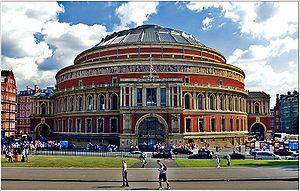
Le Testament de William S. est la dix-huitième aventure et le vingt-quatrième album de la série de bande dessinée Blake et Mortimer, scénarisé par Yves Sente et dessiné par André Juillard, d'après les personnages créés par Edgar P. Jacobs.